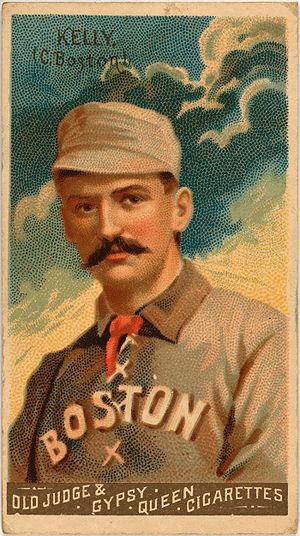
Le baseball moderne voit le jour aux États-Unis. C'est également là qu'il se développe avant d'essaimer en dehors de ses frontières. Présent dans le paysage américain depuis plus de 150 ans, le baseball fait souvent figure de références, parfois mythiques, à la société américaine.